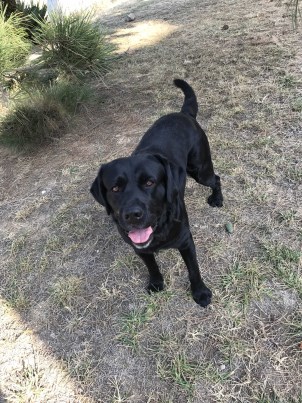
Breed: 3580-n000122-Labrador_retriever